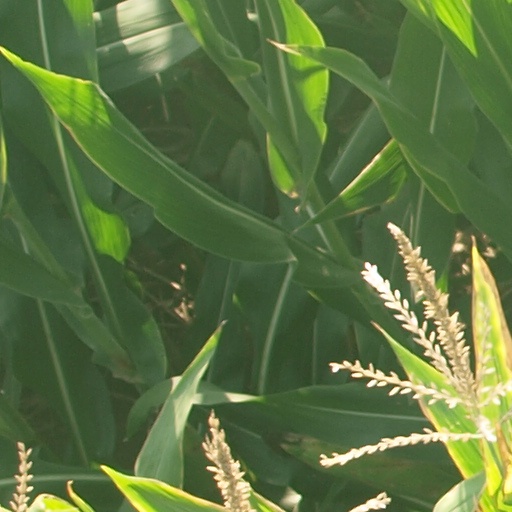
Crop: maize; corn